Randall Stout

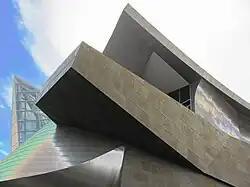
Taubman Museum of Art, Roanoke, Virginia, United States (2008)

Before starting his own firm, Stout worked four years at Skidmore, Owings and Merrill, and seven and a half years for Frank O. Gehry & Associates.